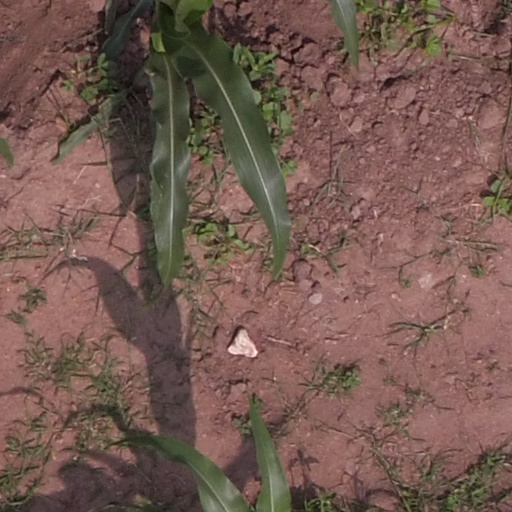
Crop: maize; corn